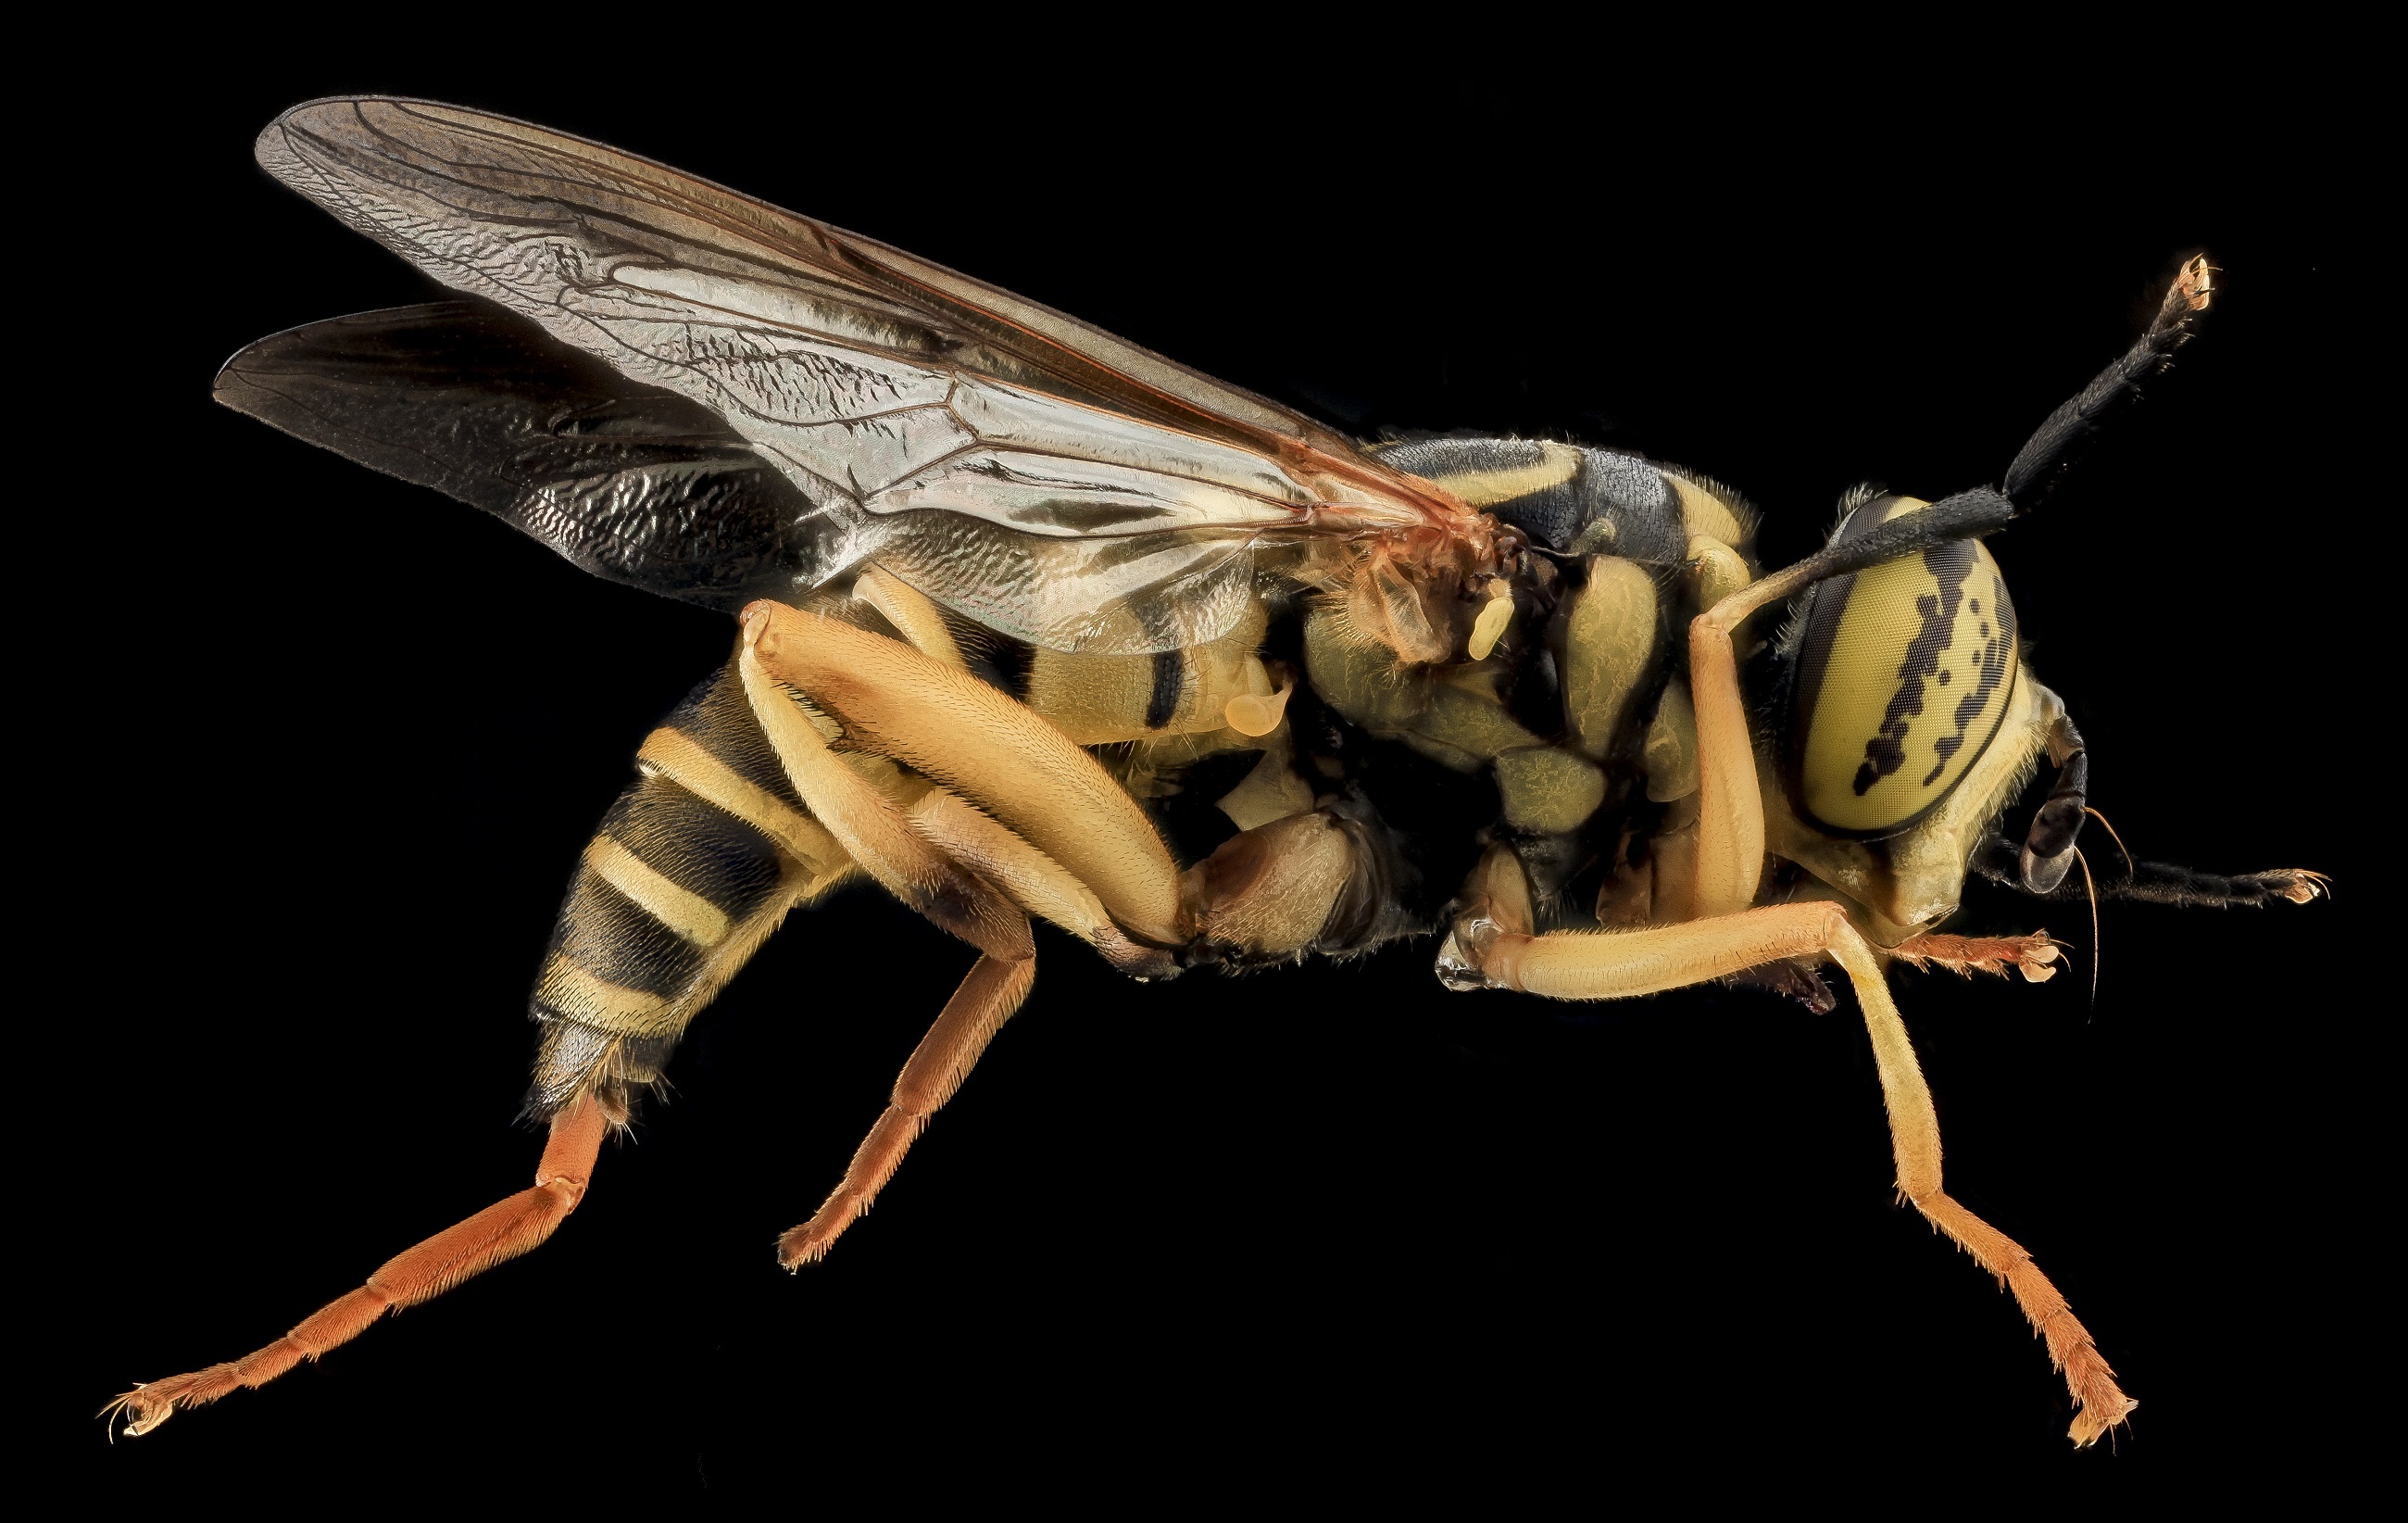
nature, wildlife, insect, macro, small, fauna, invertebrate, close up, wings, hornet, wasp, pest, mounted, macro photography, arthropod, hover fly, yellow jacket mimic, yellow and black, spilomyia longicornis, membrane winged insect